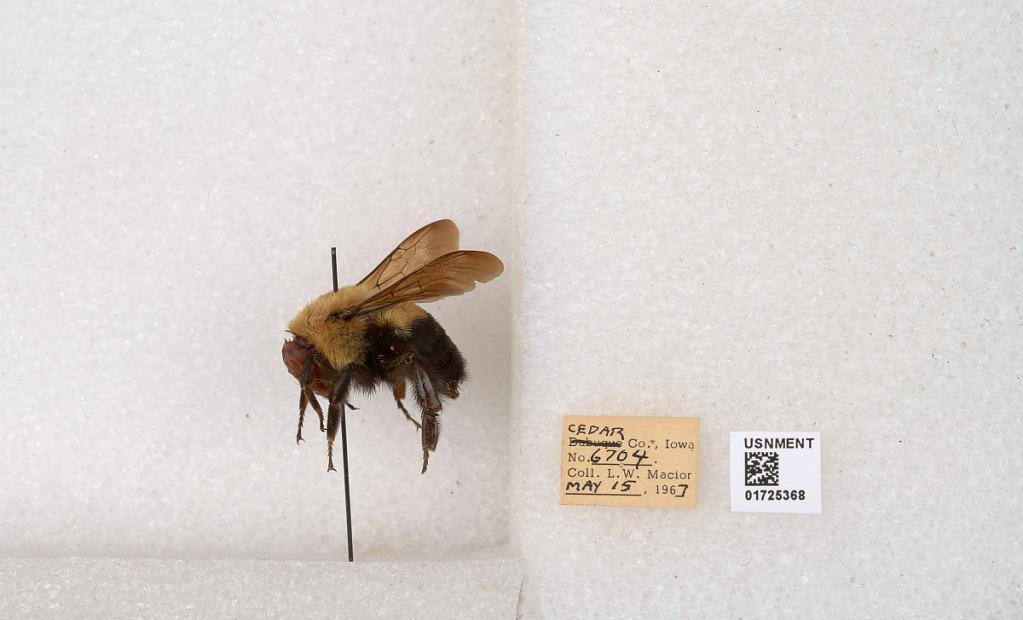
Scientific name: Bombus impatiens Cresson
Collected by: L. Macior
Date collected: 1967-5-15
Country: United States
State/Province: Iowa
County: Cedar
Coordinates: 41.7723, -91.1324